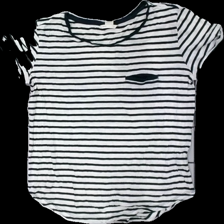
View: front
Type: T-shirt
Category: Ladies
Brand: H&M
Colors: Blue, White
Material: 73% cotton 27% viscose
Pattern: Striped
Cut: Regular
Size: M
Season: All
Damage location: top center
Damage 2 location: top center
Price range: 50-100
Recommended usage: Reuse
Description: randig t-shirt